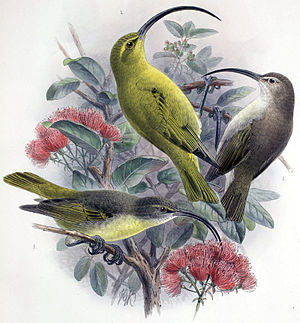
Finker / Billeder
Finker er en fuglefamilie inden for ordenen af spurvefugle. Familien omfatter cirka 200 arter af små, frøædende fugle med et ofte kort og kraftigt næb. Nogle seglfugle har dog et langt buet næb og lever af insekter eller nektar. De er udbredt over hele verden, bortset fra Australasien og områder nær polerne. I Europa findes 18 regelmæssige ynglefugle, hvoraf 11 også yngler i Danmark.